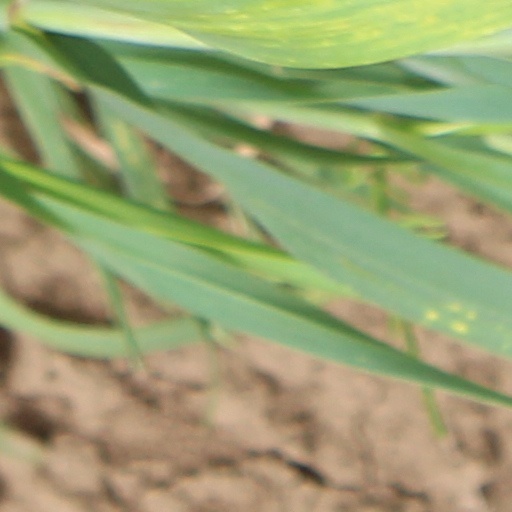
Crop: wheat